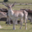
Label: deer